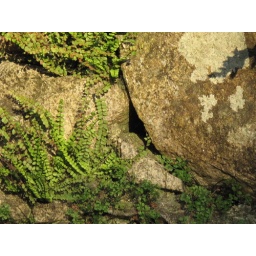
There are blue tits nesting in the wall in Molyneaux